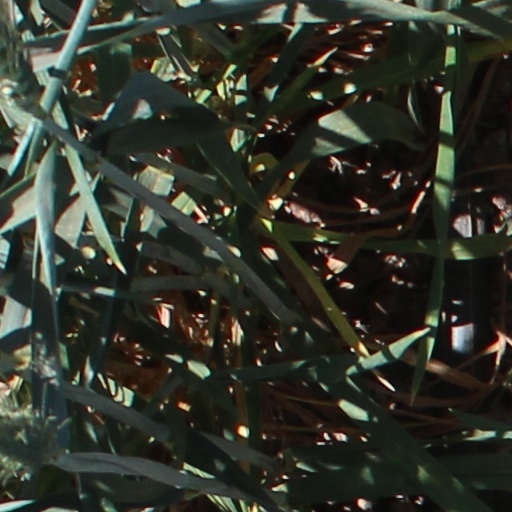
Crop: wheat